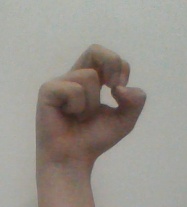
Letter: gaaf